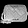
Label: Bag